Alexander Fiedemann

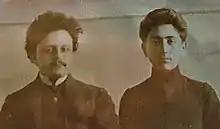
Alexander Fiedemann and Naoum Blinder

In 1907 he relocated to Berlin and soon started teaching at the Stern Conservatory, where he taught as the advanced violin instructor from 1908 to 1919. Among his students there were Boris Kroyt, Josef Roisman and Toscha Seidel. He also established a permanent chamber quartet there, the "Fiedemann-Quartett" or Fiedemann String Quartet, which became very well known. And he regularly gave concerts, such as one in 1909 with Gustav Hollaender conducting an orchestra, where he played pieces by Spohr, Mendelssohn, and Beethoven.